While the Clock Ticked

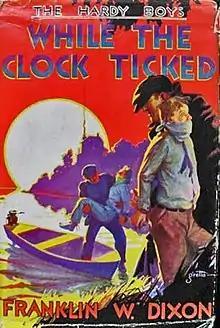
Original edition cover

While The Clock Ticked is Volume 11 in the original The Hardy Boys Mystery Stories published by Grosset & Dunlap.